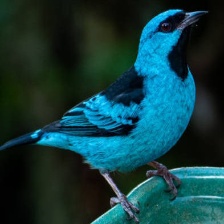
Species: BLUE DACNIS
Scientific name: DACNIS CAYANA